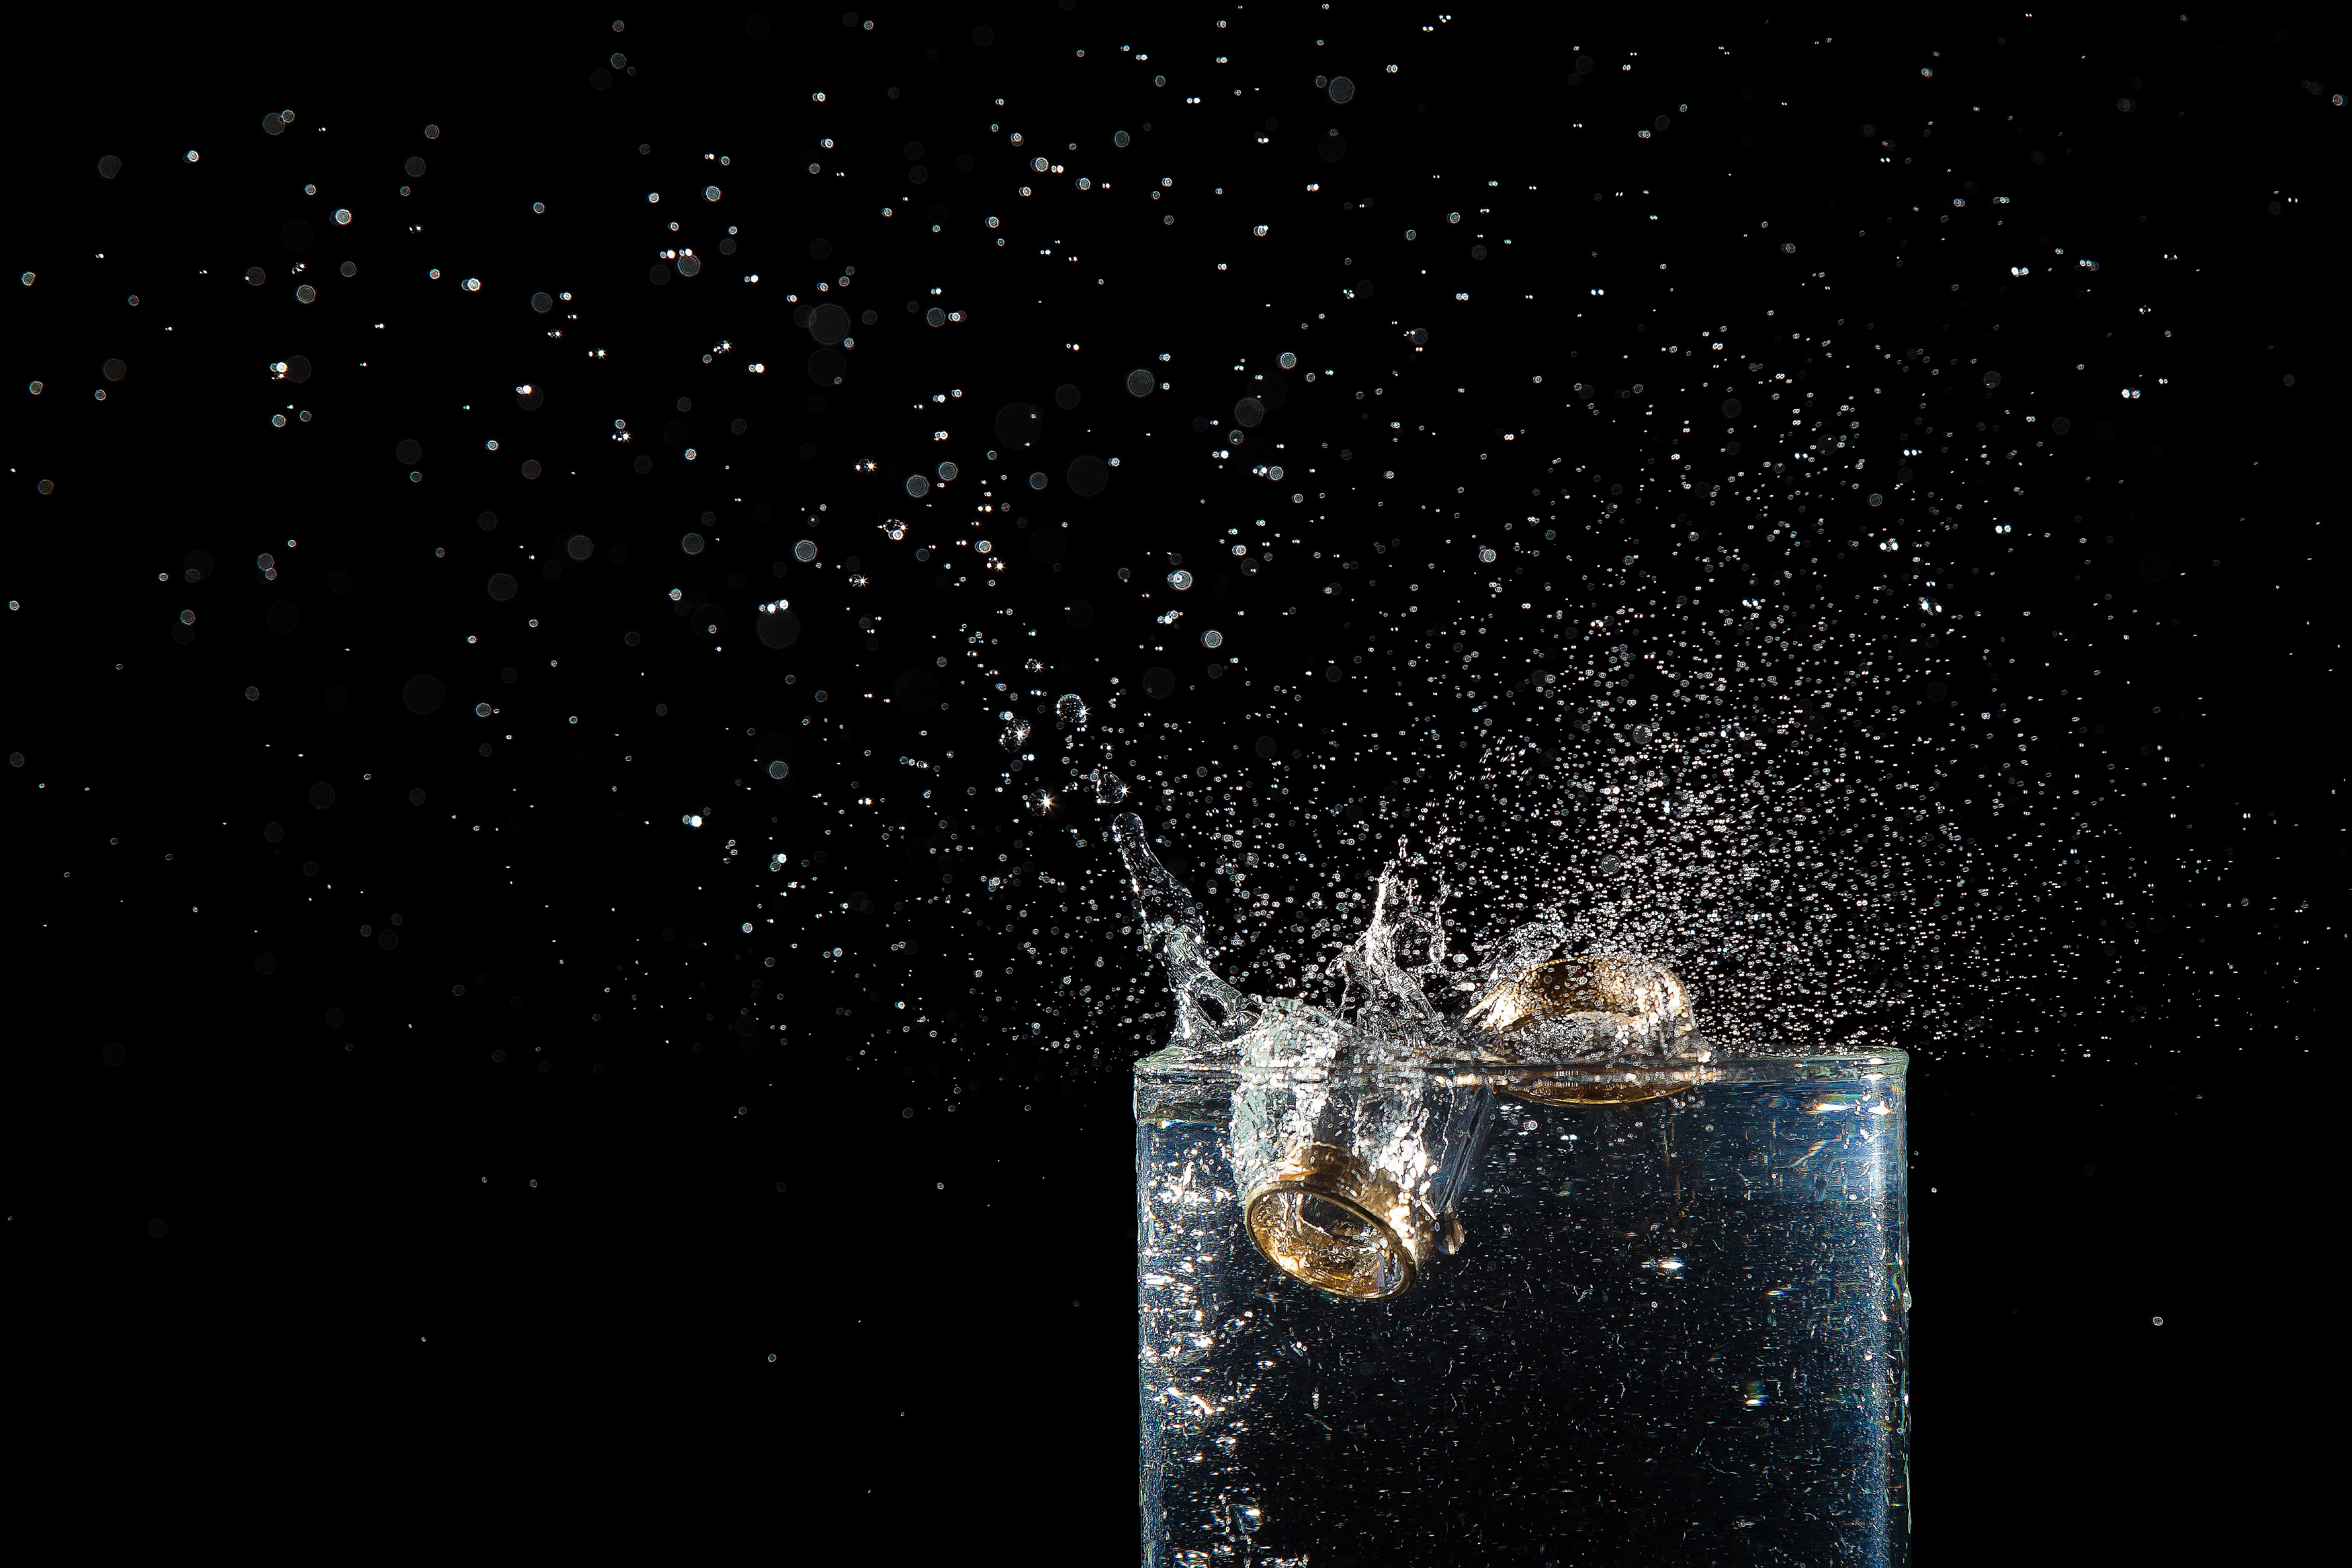
water, light, sky, night, star, atmosphere, love, splash, space, darkness, marriage, moonlight, outer space, wedding ring, astronomy, agua, rings, midnight, union, against light, grooms, alliances, astronomical object, computer wallpaper